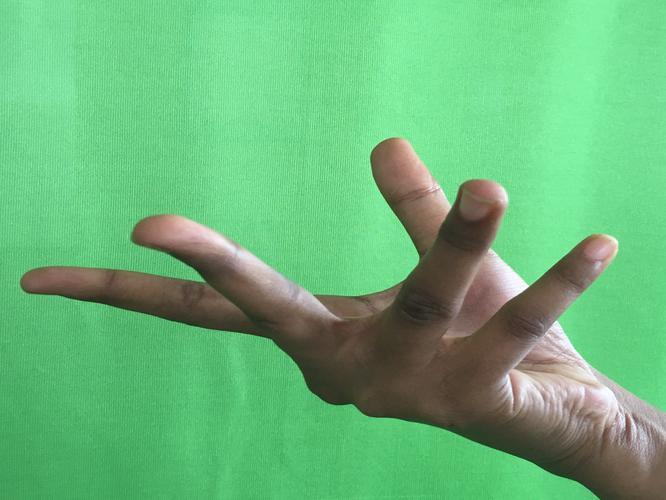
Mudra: Alapadmam
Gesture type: single_hand